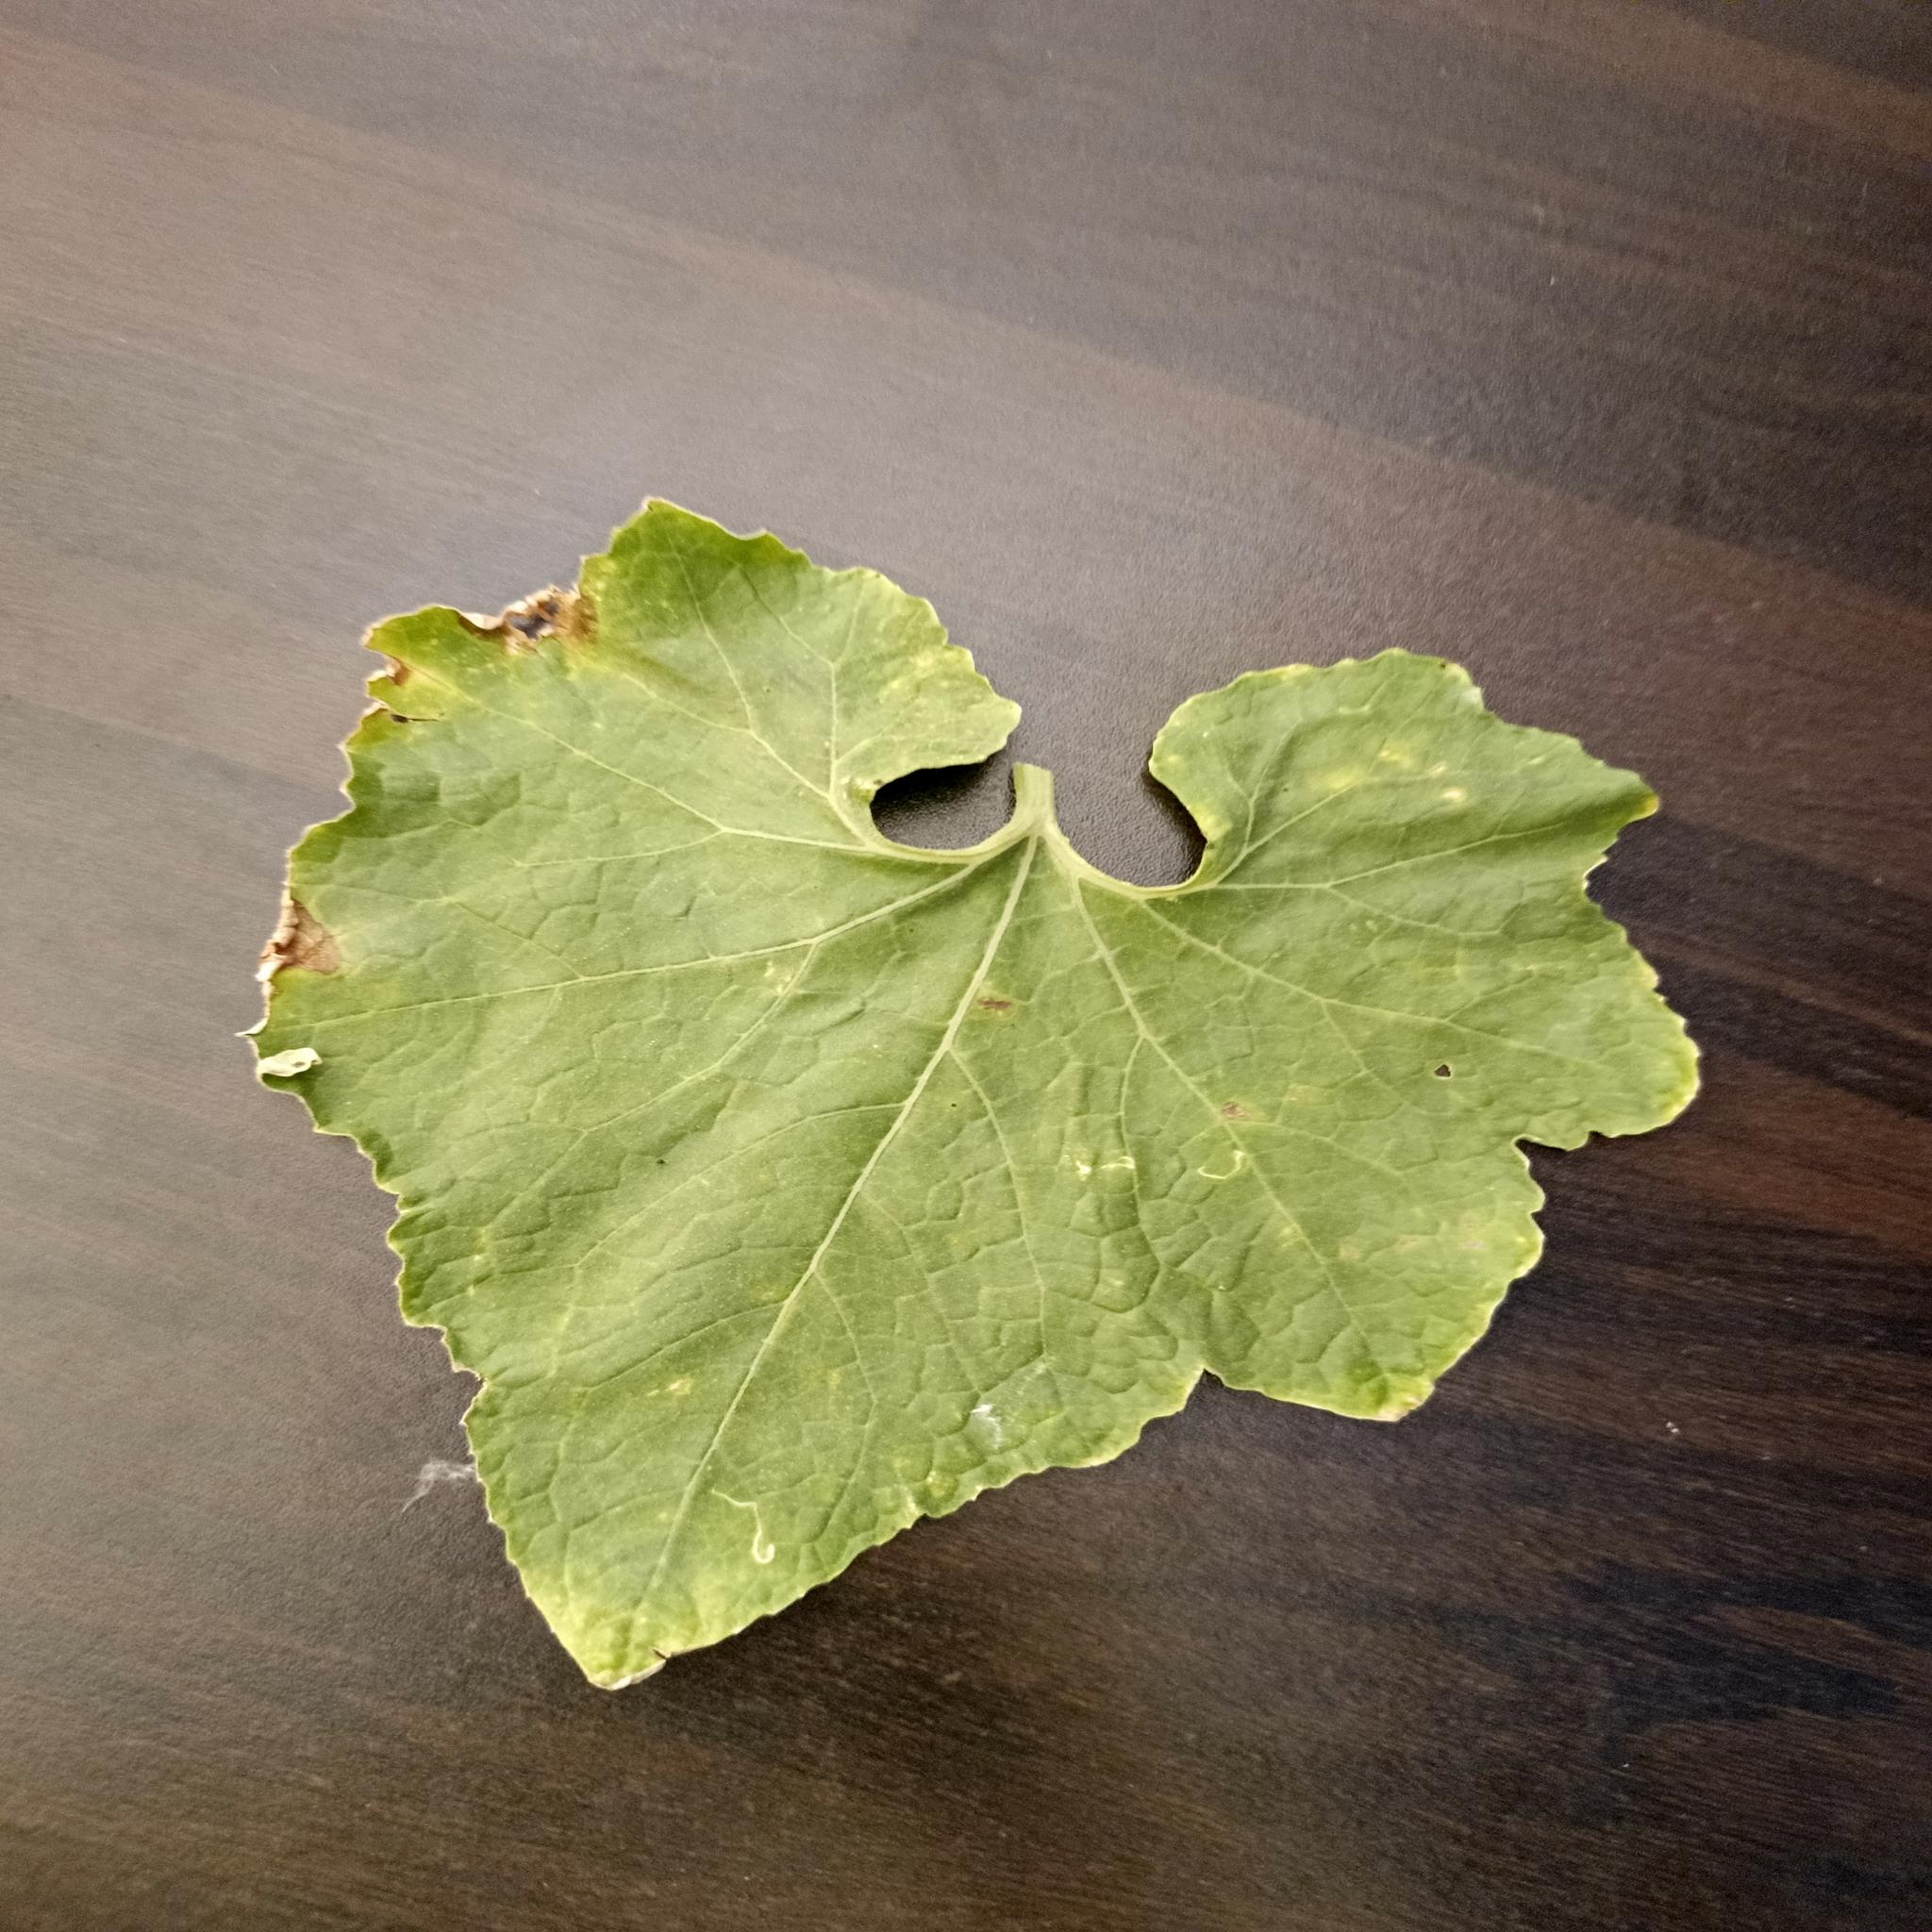
Label: Downy mildew